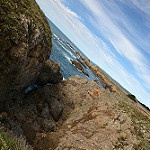
Label: sea